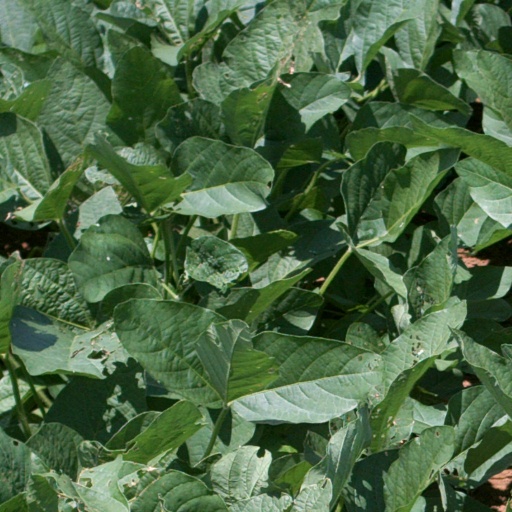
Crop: soybean